2002 Dutch cabinet formation

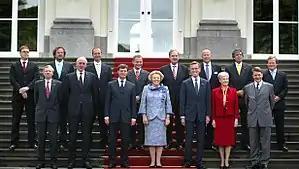
The bordes scene of the First Balkenende cabinet at Huis ten Bosch on 22 July 2002 with queen Beatrix in the middle.

After the Dutch general election of 15 May 2002, a cabinet formation took place in Netherlands. This resulted in the First Balkenende cabinet on 22 July 2002. The coalition was formed by Christian Democratic Appeal (CDA), People's Party for Freedom and Democracy (VVD) and the Pim Fortuyn List (LPF).